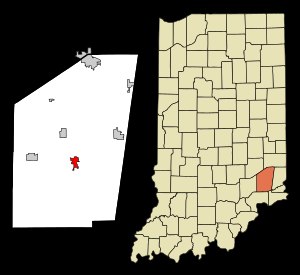
Versailles (Indiana)
Versailles beliggenhed i Indiana
Versailles er en amerikansk by og administrativt centrum for det amerikanske county Ripley County, i staten Indiana. I 2000 havde byen et indbyggertal på 1.784.